Planktivore

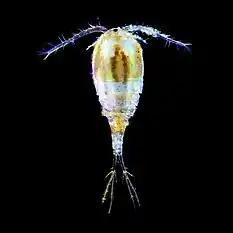
A copepod. These zooplankton are good sources of lipids for many planktivores like fishes.

Planktivores, whether obligate or facultative, obtain food in multiple ways. Particulate feeders eat planktonic items selectively, by identifying plankton and pursuing them in the water column. Filter feeders process large volumes of water internally via different mechanisms, explained below, and strain food items out "en masse" or remove food particles from water as it passes by. "Tow-net" filter feeders swim rapidly with mouths open to filter the water, whereas "pumping" filter feeders suck in water via pumping actions. The charismatic flamingo is a pumping filter feeder, using its muscular tongue to pump water along specialized grooves in its bill and pump water back out once plankton have been retrieved. In a different filter feeding process, stationary animals, like corals, use their tentacles to grab plankton particles out of the water column and transfer the particles into their mouth. There are numerous interesting adaptations to remove plankton from the water column. The phalaropes use surface tension feeding to transport particles of prey to their mouth to be swallowed. These birds capture individual particles of plankton held in a droplet of water, suspended in their beaks. They then use a sequence of actions that begin with a quick opening of their beak to increase the surface area of the water droplet encasing prey. The action of stretching out the water droplet ultimately pushes the water and prey to the back of the throat where it can be consumed. These birds also spin around at the water surface, creating their own eddies that draw prey up closer to their beaks.